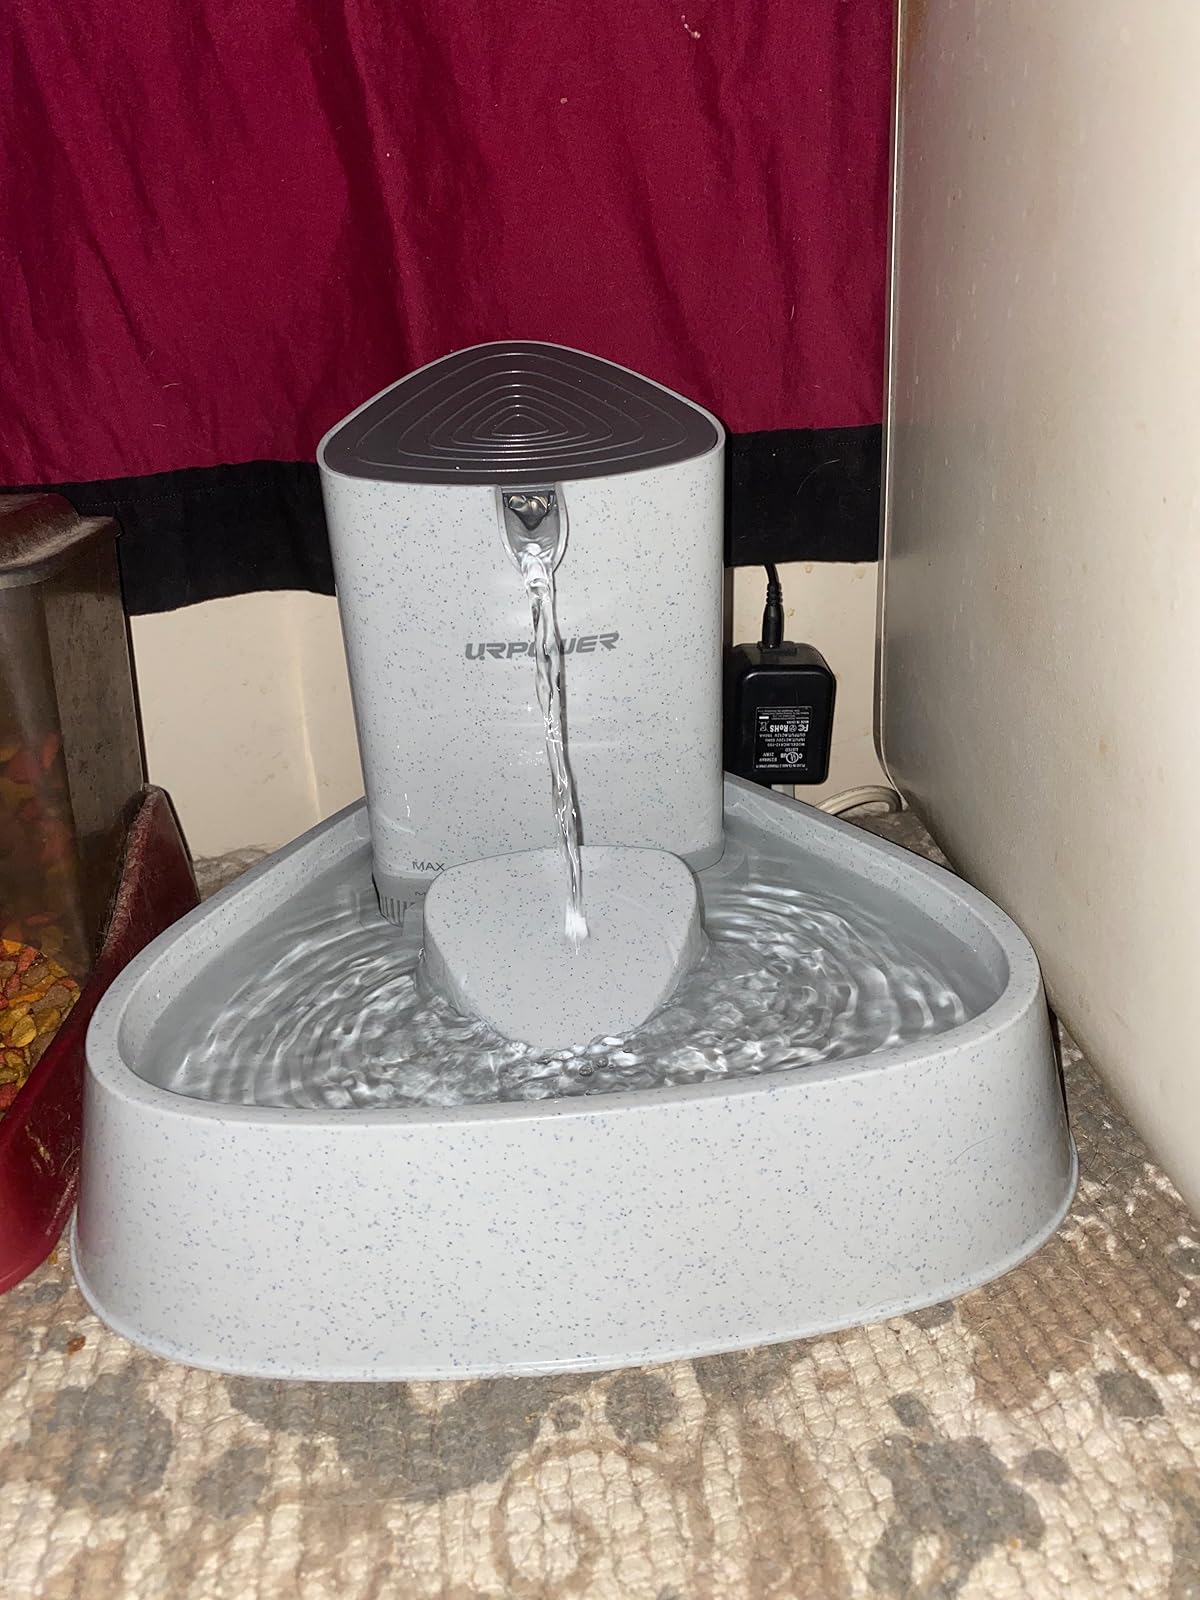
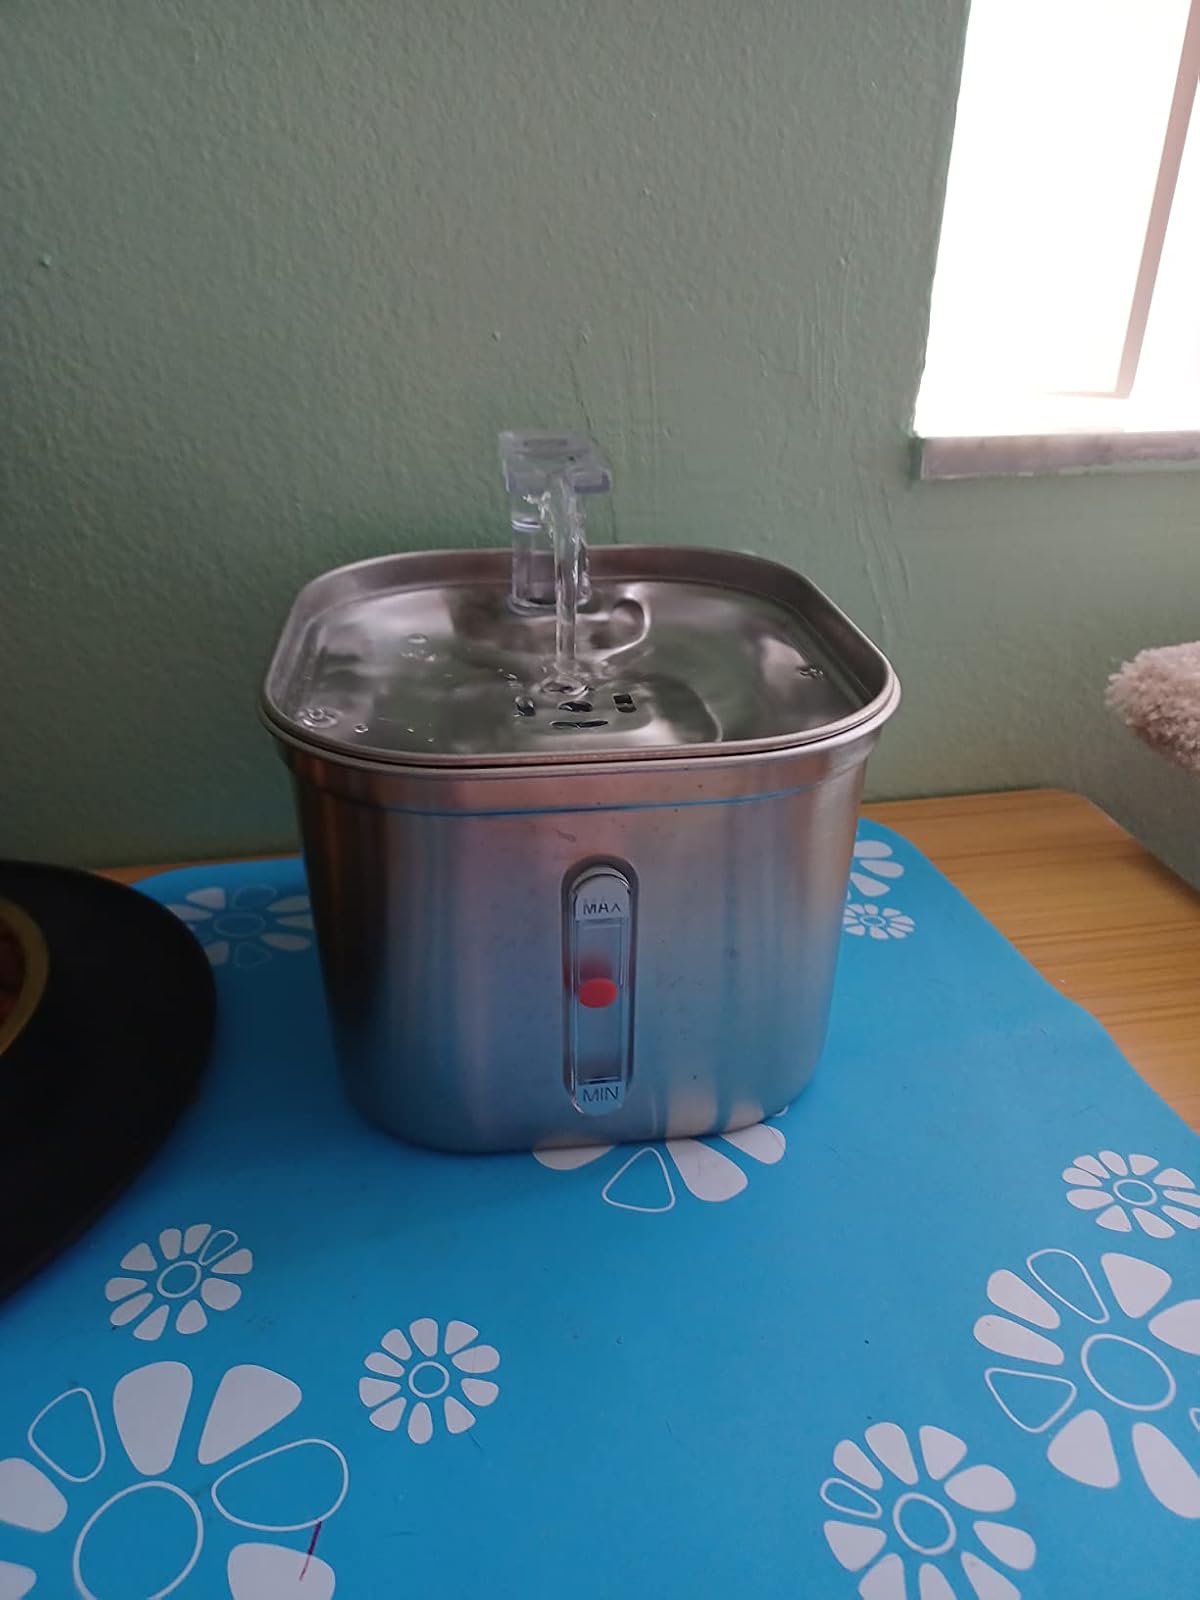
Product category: items_bowl
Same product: no